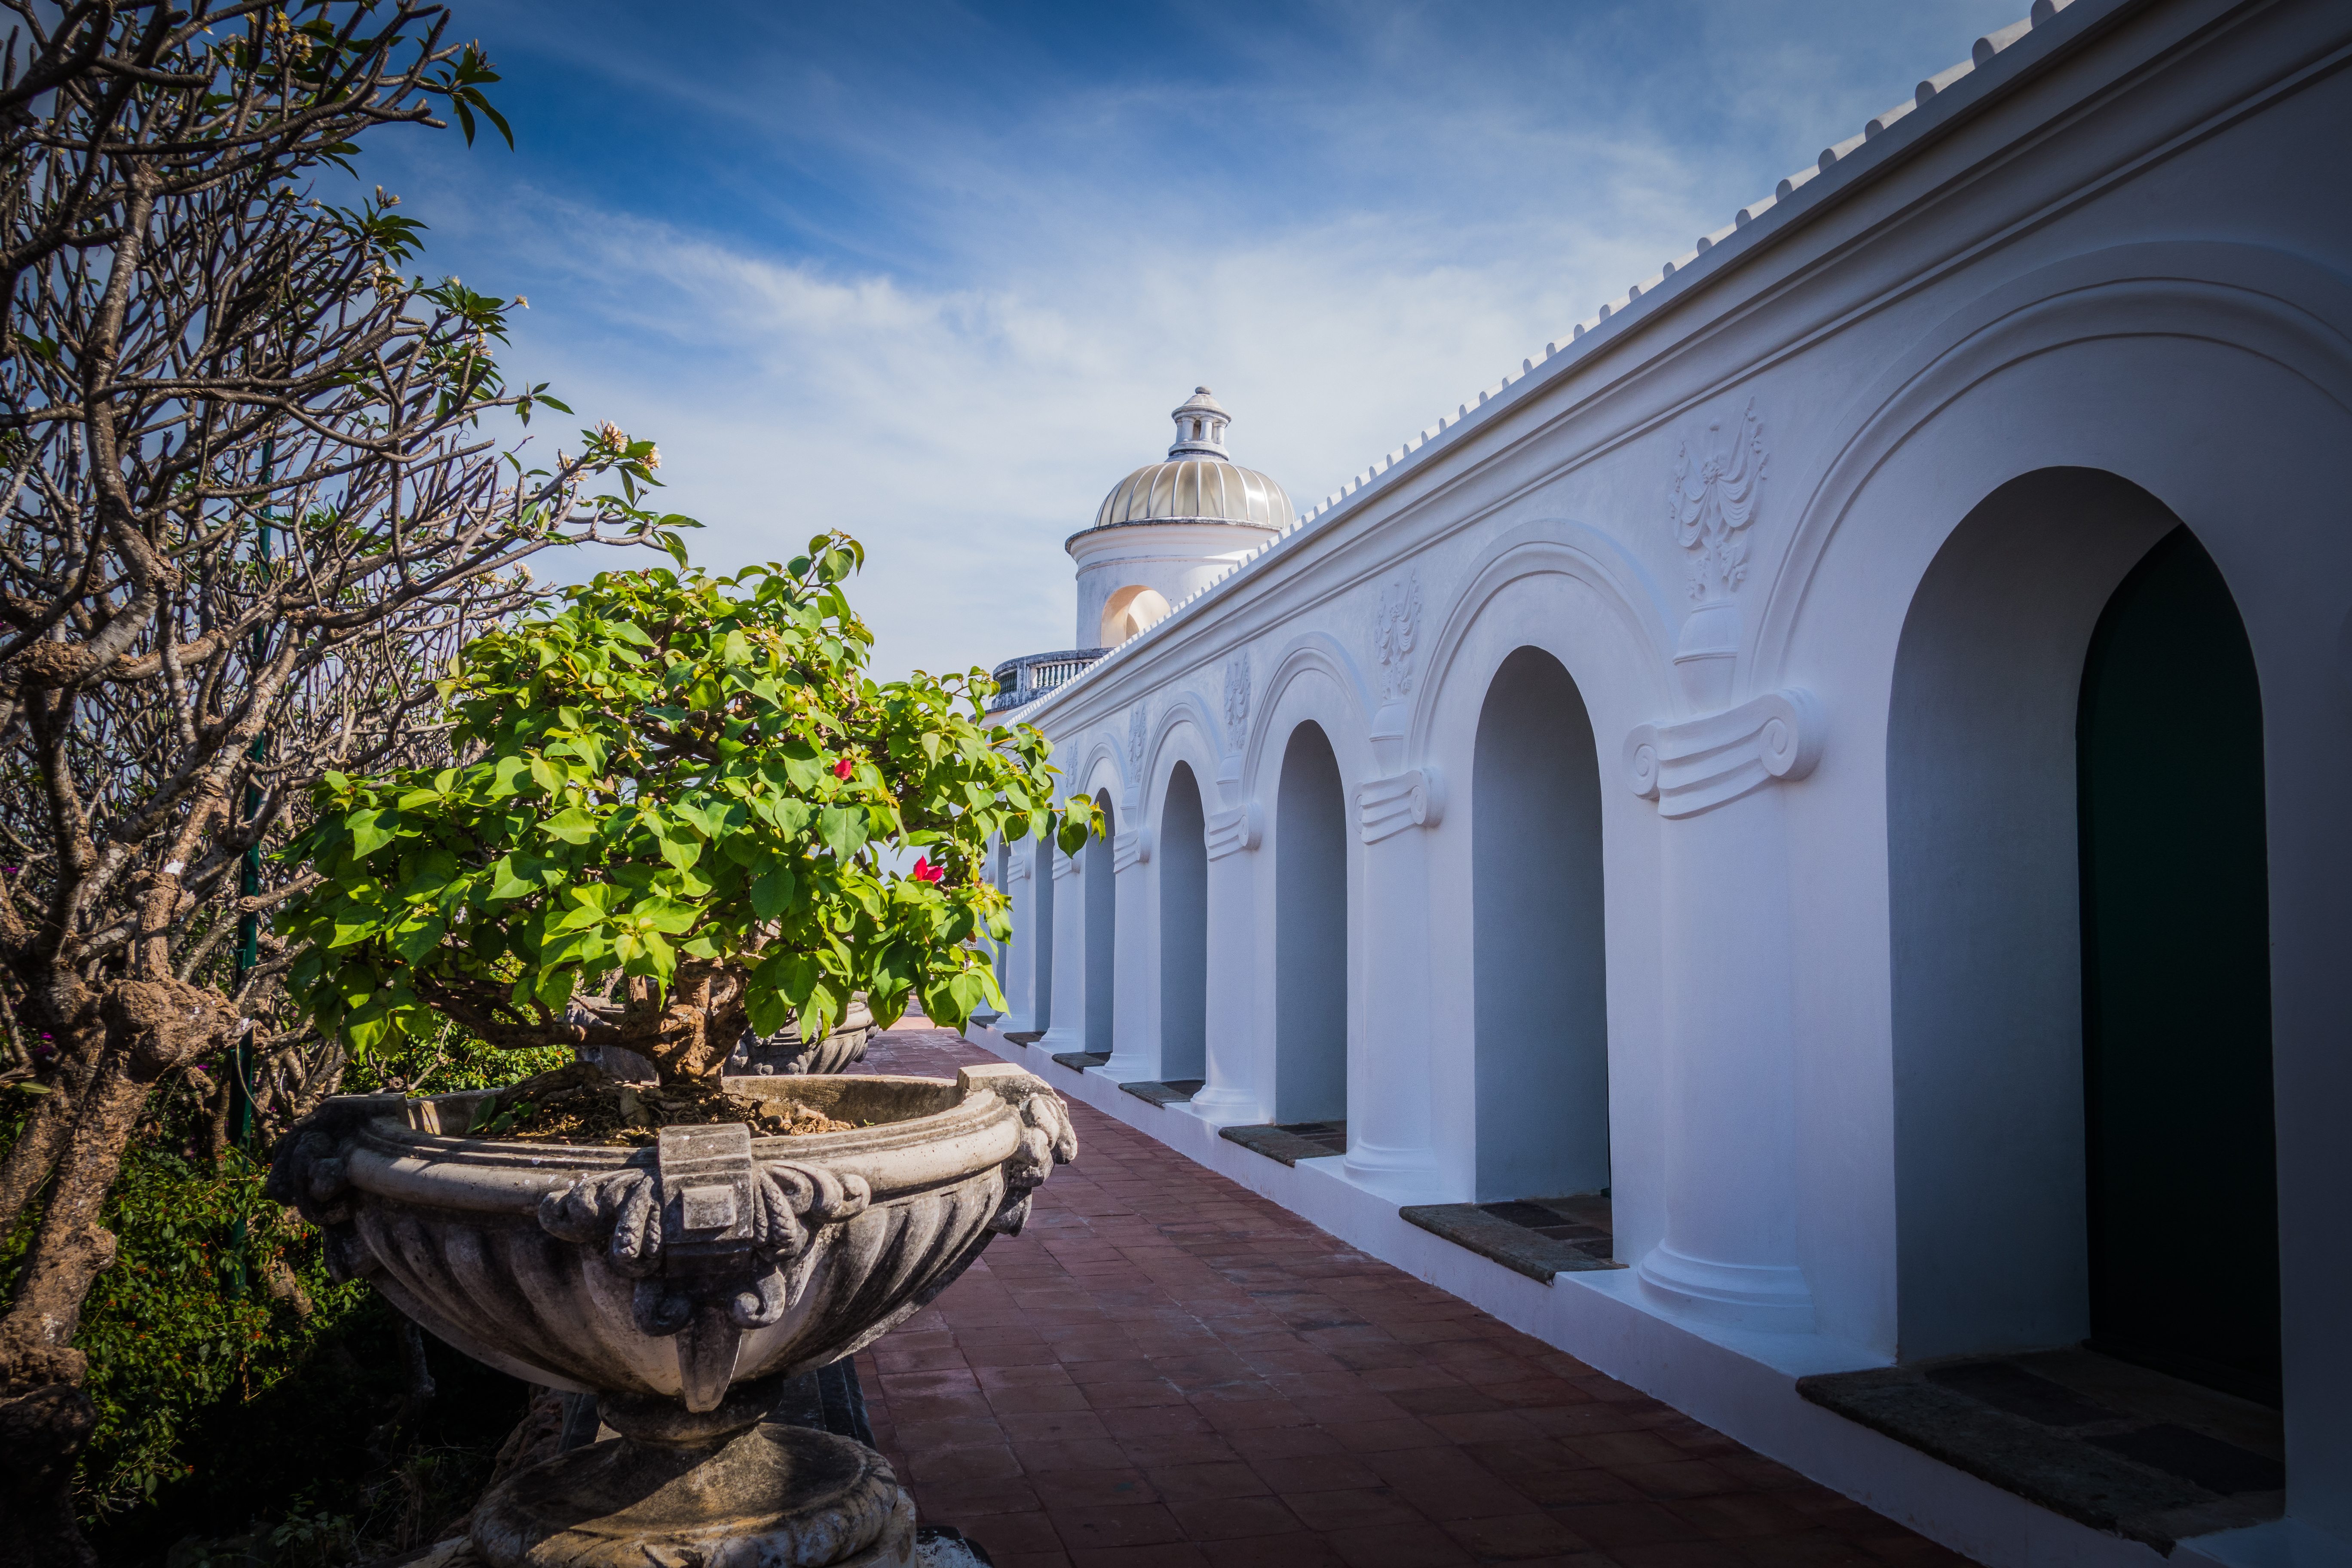
historical, park, Khao Bong, Phetchaburi, thailand, property, sky, building, architecture, arch, tree, hacienda, estate, house, real estate, courtyard, home, plant, convent, villa, mansion, cloud, facade